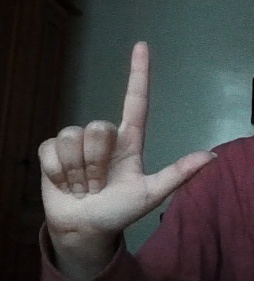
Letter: laam